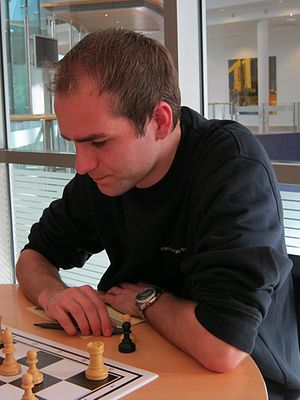
Allan Stig Rasmussen
Allan Stig Rasmussen er en dansk skakspiller. Allan Stig Rasmussens Elo-rating er 2522 pr. juni 2014. Det placerer ham som den 8. højstratede aktive danske skakspiller.